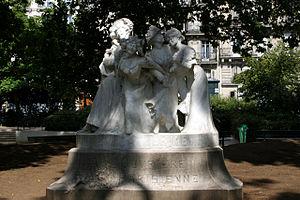
La Sainte Catherine est un groupe de sujets sculpté de Julien Lorieux, situé dans le square Montholon.
Cet article tente de recenser les principales œuvres d'art public du 9ᵉ arrondissement de Paris, en France.
On appelle catherinettes les jeunes femmes de vingt-cinq ans ou plus encore célibataires.
Julien Lorieux, né le 31 décembre 1876 à Paris et mort à Toul le 30 avril 1915, est un sculpteur et médailleur français.